Mary TallMountain

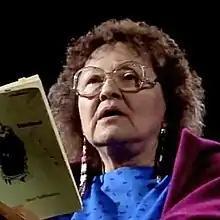

Mary TallMountain (June 19, 1918 – September 2, 1994) was a poet and storyteller of mixed Scotch-Irish and Koyukon ancestry. Her works deal with the interplay of Christianity with indigenous beliefs and the difficulties of her own life. Before her mother died from tuberculosis she was adopted by a white couple where she faced prejudice among whites. Her experience with alcoholism and as a victim of prejudice and child abuse is expressed in the theme of struggle and healing in her work. She started her working career as a legal secretary and began writing around age 50 when she was a contributor to the Native American Renaissance. She eventually owned her own stenography business, which she lost while battling cancer. Her final years were spent in a poor, inner-city neighborhood in San Francisco, where she co-founded the Tenderloin Women Writers Workshop. She lived in San Francisco until her death in 1994.